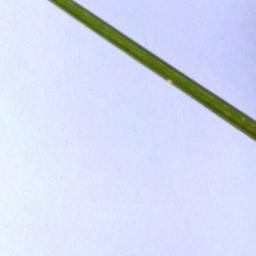
Label: Rice___Leaf_Blast